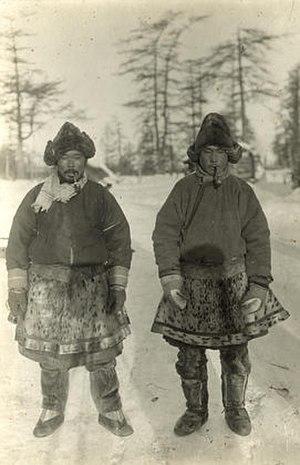
Les Nivkhes sont un peuple indigène de Russie habitant l'estuaire du fleuve Amour et l'île de Sakhaline. Le recensement russe de 1989 a dénombré 4 675 Nivkhes, dont 1 089 parlaient la langue nivkhe, une langue paléo-sibérienne considérée comme un isolat. Toutefois, certains linguistes ont émis l'hypothèse d'une parenté entre les langues altaïques et le nivkhe.